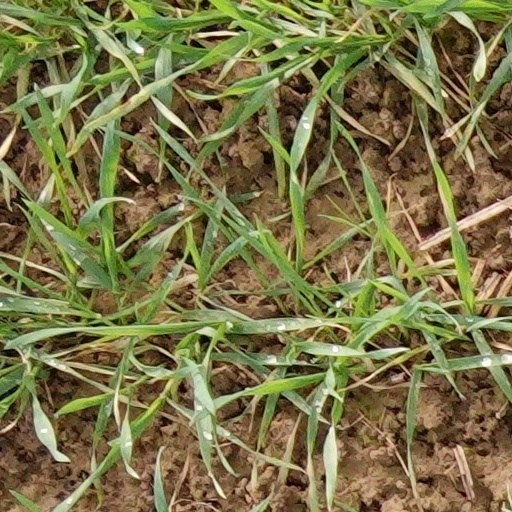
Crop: wheat